Eight maps of Paris from Traité de la police

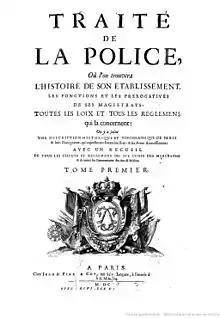

The chronological series of eight maps of Paris from "Traité de la police" ("Treatise on the Police") is among the earliest attempts to illustrate historical change with maps and shows the growth of Paris from Roman times up to 1705, the year of publication. By the 19th century, critics recognized that the maps were replete with historical inaccuracies.